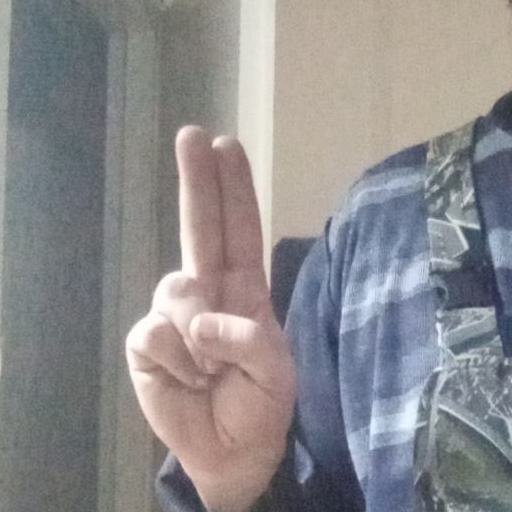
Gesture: two_up